Thomas McDonnell

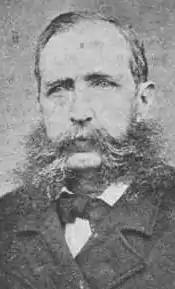

Thomas McDonnell ( – 8 November 1899) was a 19th-century New Zealand public servant, military leader and writer.